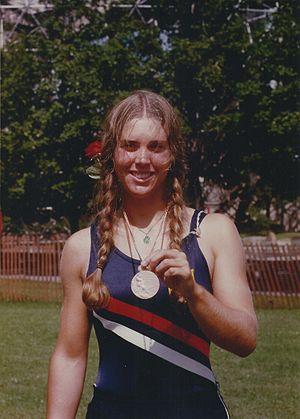
Carol Page Brown, née le 19 avril 1953 à Oak Park, est une sportive américaine pratiquant l'aviron.